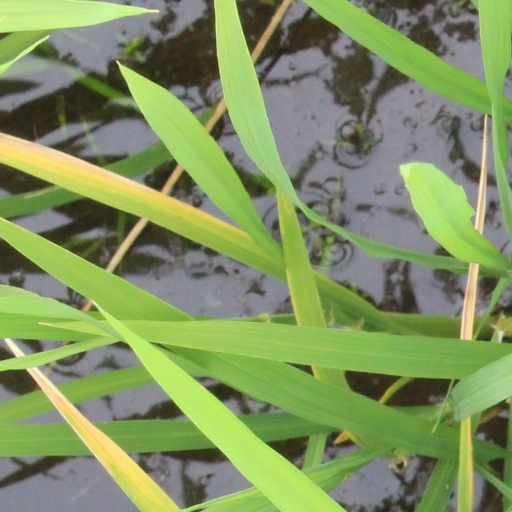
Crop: rice